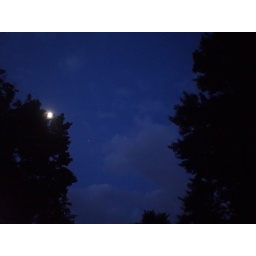
It's the sky over my neighbor's house